Phalaenopsis taenialis

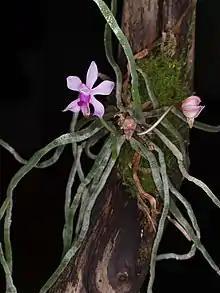
Entire plant exhibiting leaflessness during anthesis

This species has flattened, verrucose roots, which arise from inconspicuous stems bearing few, deciduous, 1–3.5 cm long and 4–13 cm long leaves. The leaves are usually shed during flowering or dry seasons, but commonly one leaf persists. Flowering occurs in June and 1–2 widely opening, pale pink to rose purple flowers are produced on 6.5–19 cm long, axillary racemes. The column is broadly dilated at the stigma. The anther cap is subglobose. The labellum has a sub-cylindric spur, which points downward in a right angle to the ovary.